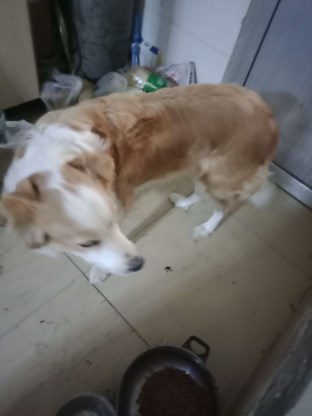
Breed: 2594-n000109-Border_collie